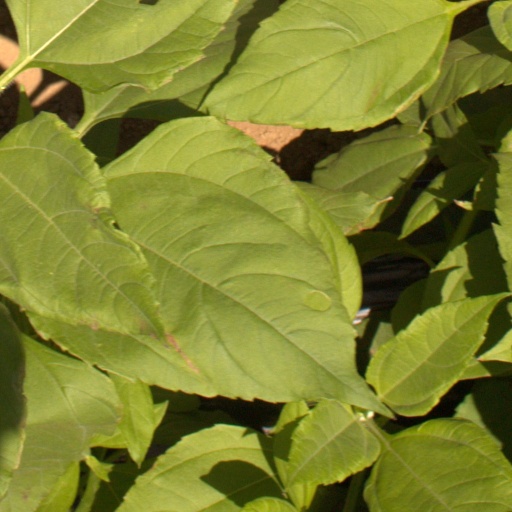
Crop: Jerusalem artichoke